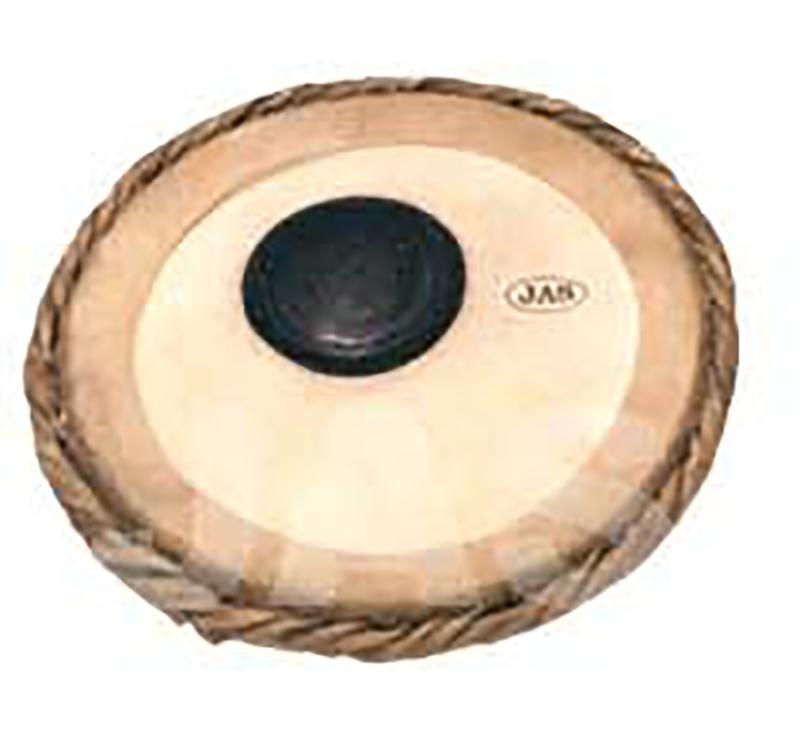
JAS Deluxe Tabla Head Baya
JAS Tabla Head Baya Benaras
Brand: JAS England
Category: Arts & Entertainment > Hobbies & Creative Arts > Musical Instruments > Percussion > Hand Percussion > Hand Drums > Tablas > Bayans